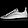
Label: Sneaker